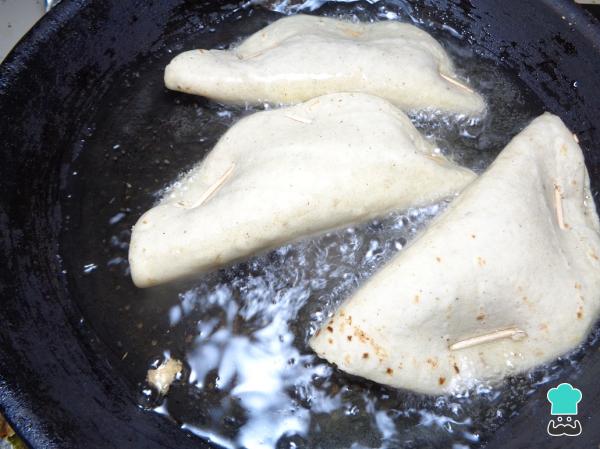
Ahora, en un sartén con el resto de aceite muy caliente, añadimos nuestras quesadillas de sardina enlatada y dejamos que se doren.